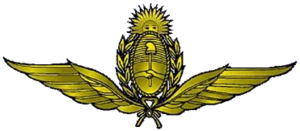
Fuerza Aérea Argentina
Luftvåbnets symbol
Fuerza Aérea Argentina. I 1945 blev den argentinske hærs Servicio Aéronautico del Ejército omdannet til et selvstændigt luftvåben.